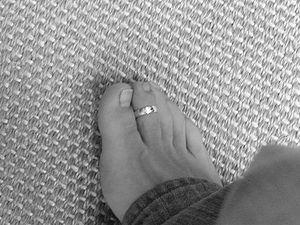
Une bague d'orteil est une bague fabriquée à base de métaux variés porté sur n'importe quel orteils. De manière générale, une bague d'orteil est souvent portée sur le second orteil en partant du pouce. Certains pays considèrent ce type de bague comme une mode, alors que d'autres, telle l'Inde, comme une tradition. Il n'y a aucune signification symbolique dans le port d'une bague d'orteil. Elle est souvent associée au port de tongs, sandales ou autre type de chaussure libre.